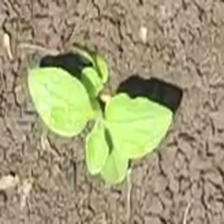
Weed species: Kena_(Commplina_benghalensio)